Jambuswami

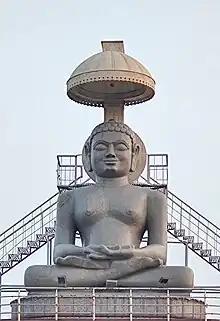
Mathura Chaurasi Jain temple (11)

Shayyambhava was succeeded by Yasobhadra (351-235 BCE), who was succeeded by his two disciples, Sambhutavijaya (347-257 BCE) and Bhadrabahu (322-243 BCE).